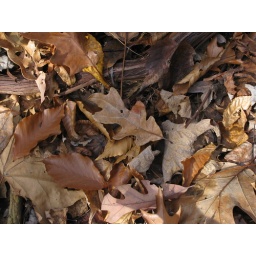
Leaves of eastern white oak, American beech, a red maple, and an American sycamore lie near a grape vine.